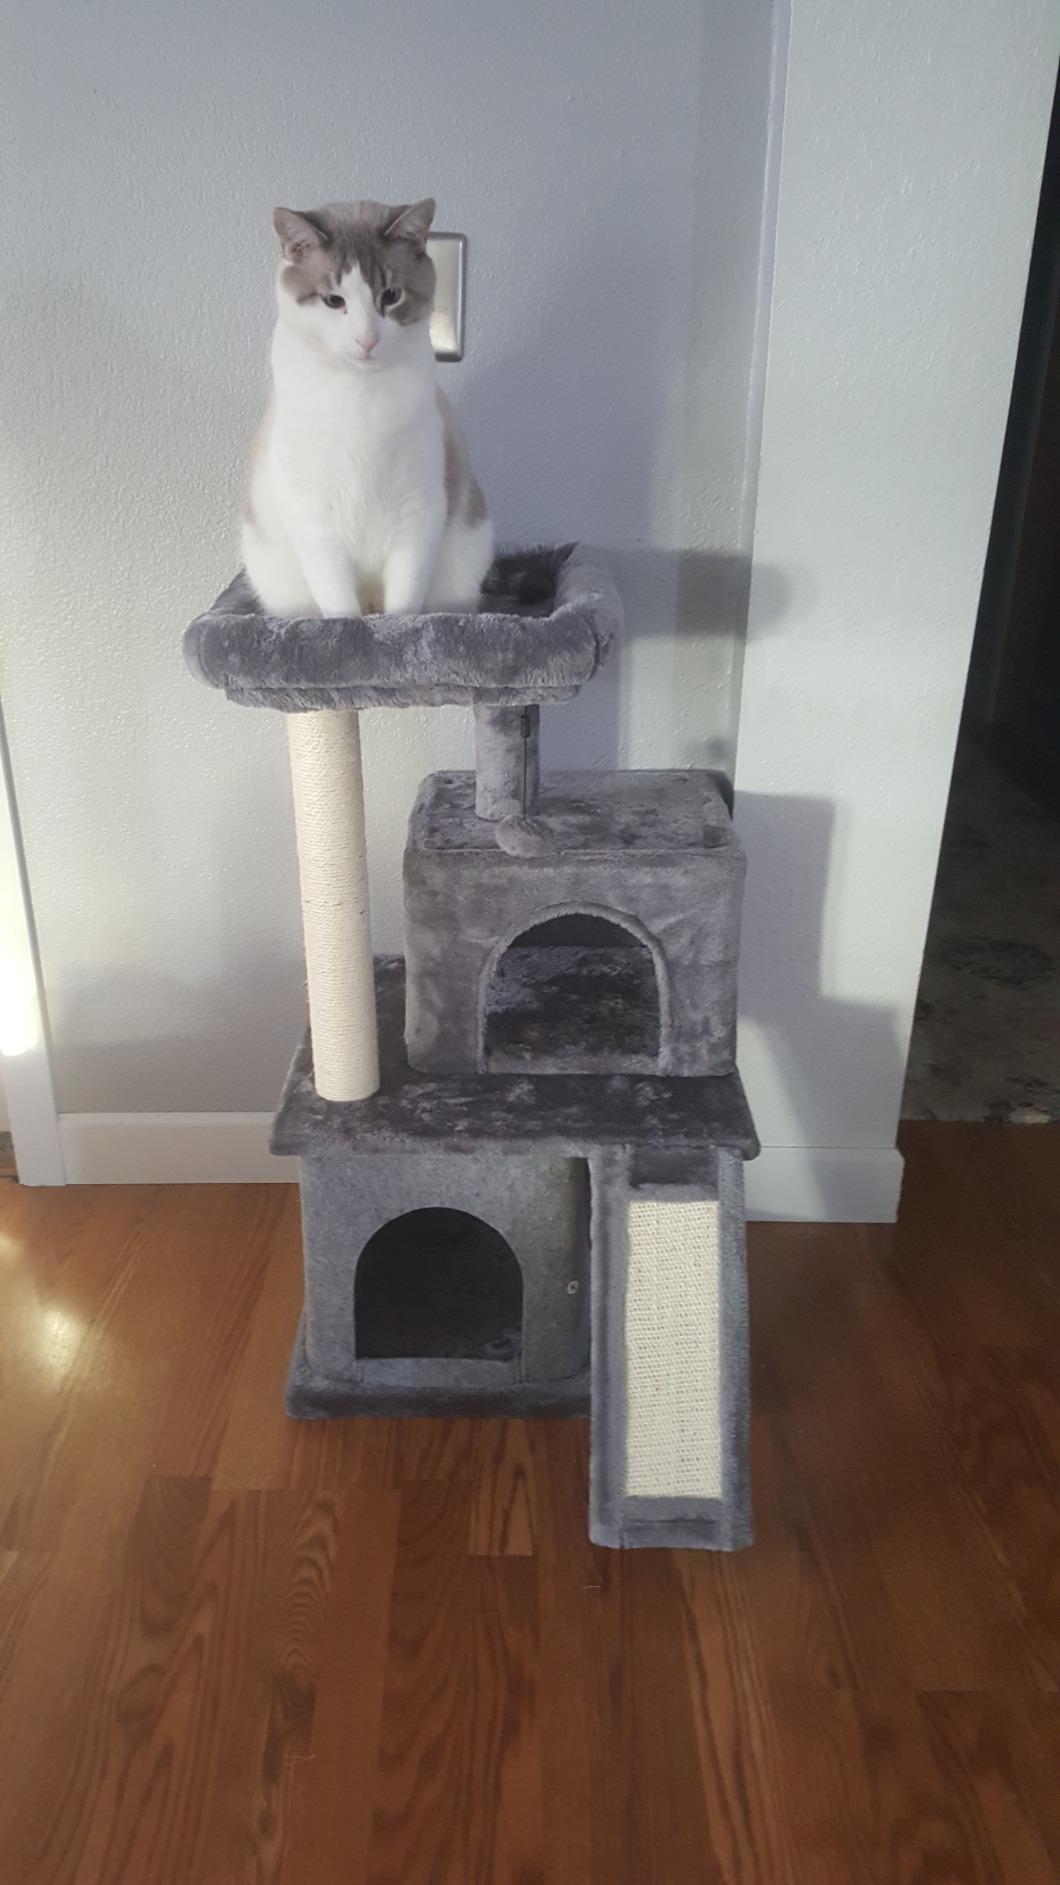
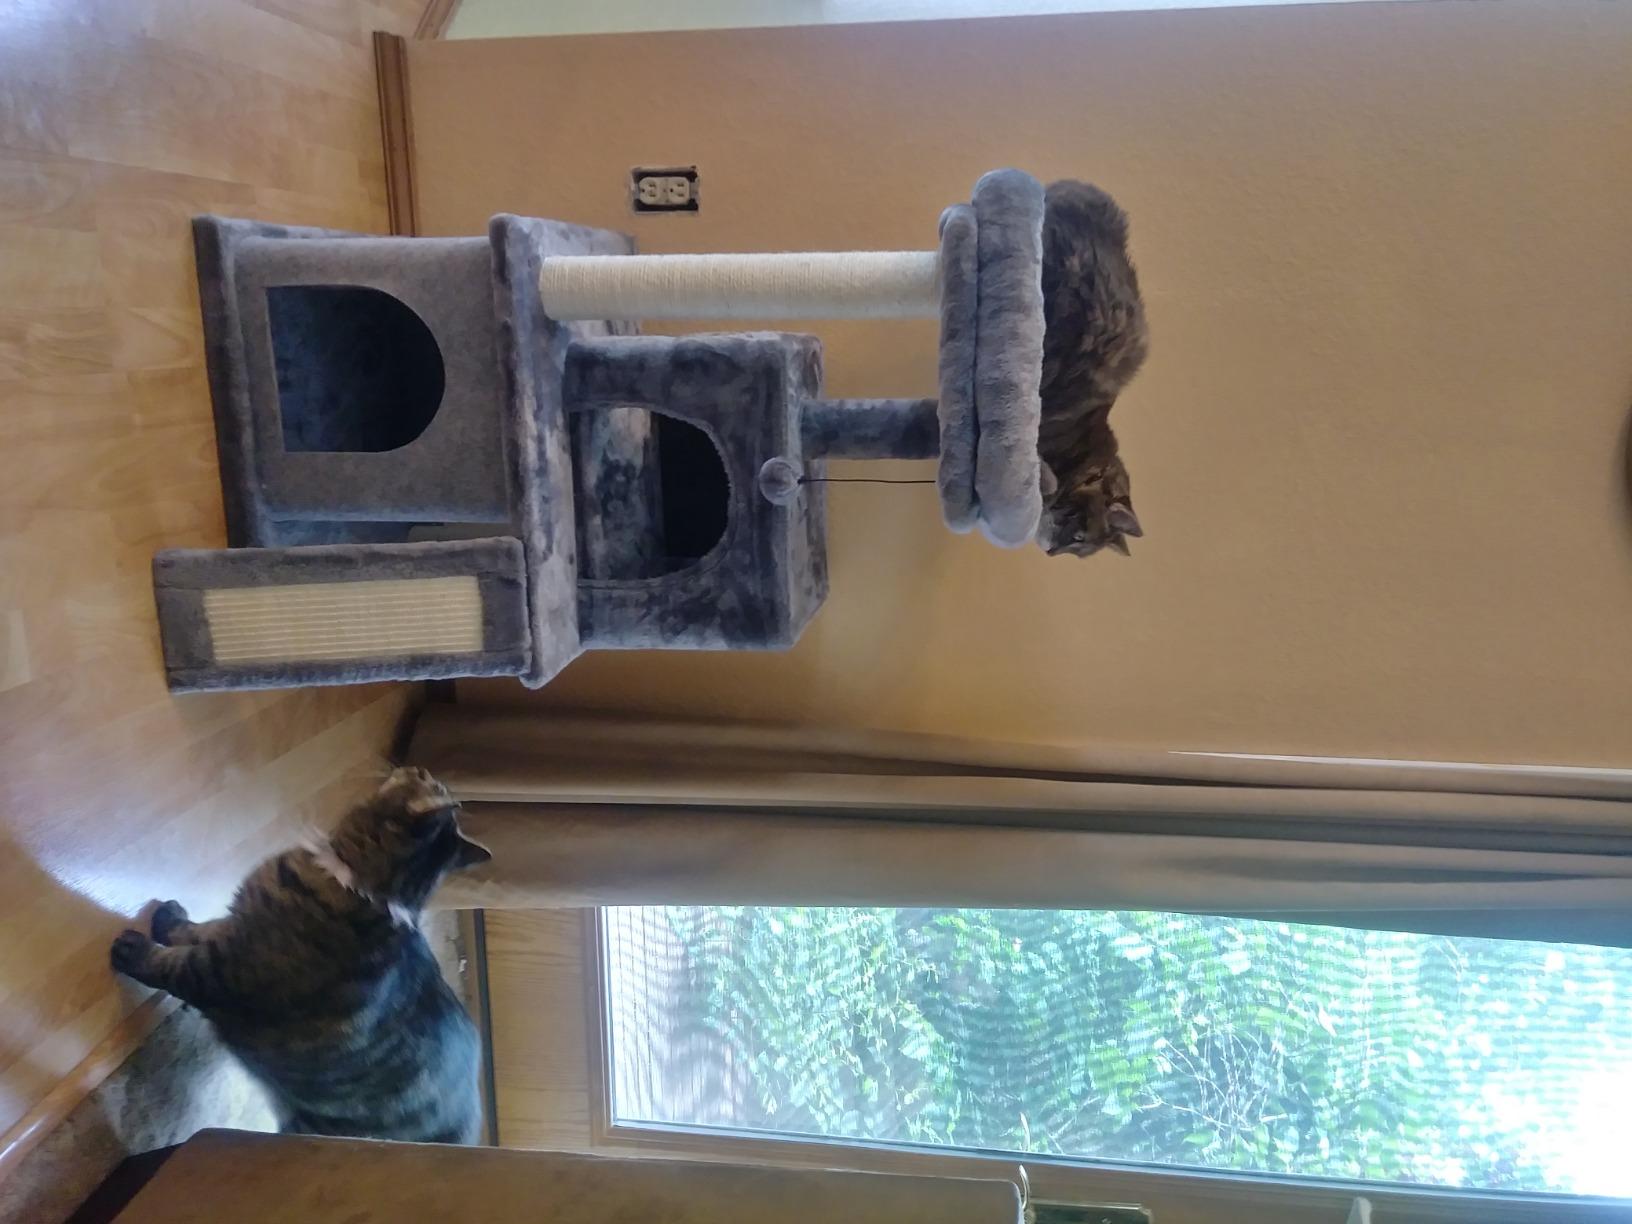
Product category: items_cat tree
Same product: yes